Grimes Field

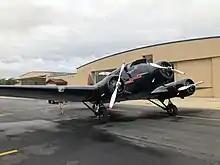
A Stinson SM-6000 that was restored at the museum

Grimes Field is host to several events each year, such as FAA Wings Seminars, an EAA Young Eagles Event, a Military Appreciation Day, a Hot Air Balloon Festival, and a July 4th Car Show. The airport also hosts the Mid-Eastern Regional Fly In (MERFI).